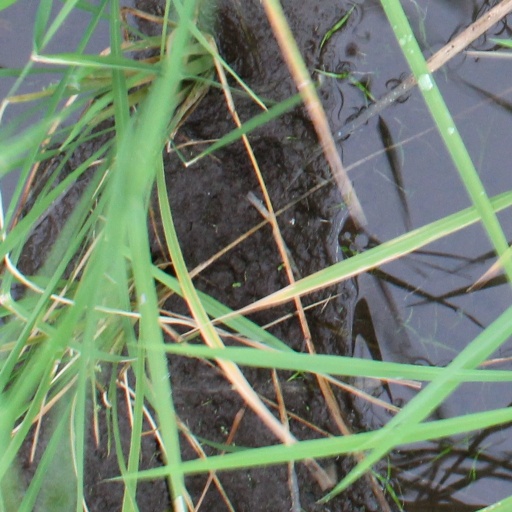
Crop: rice